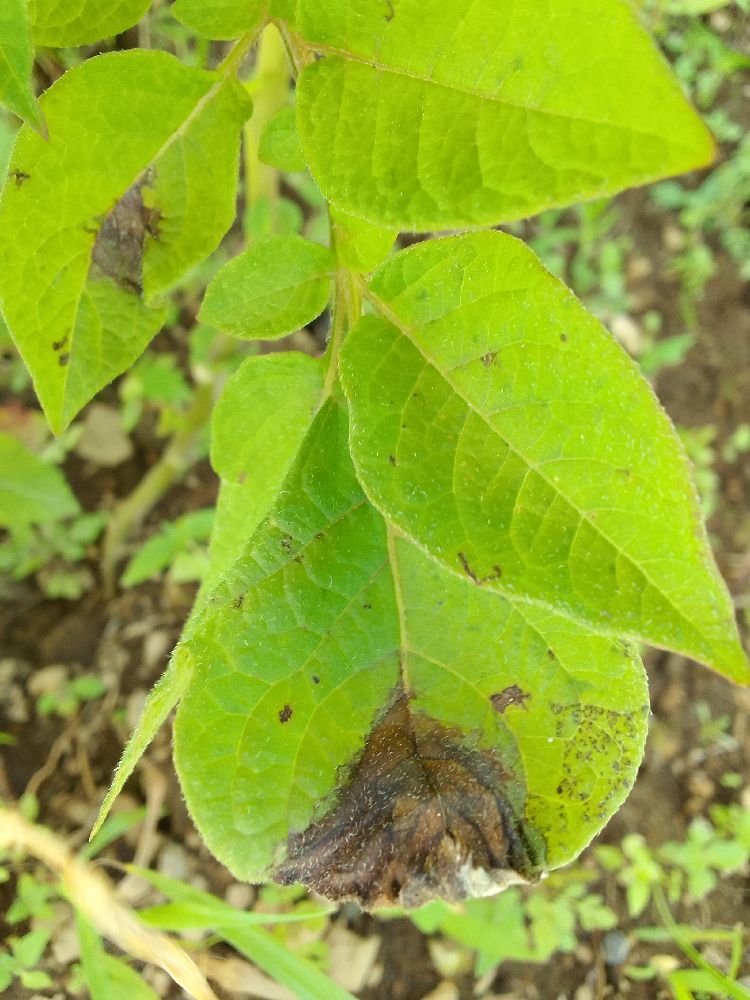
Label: Late blight